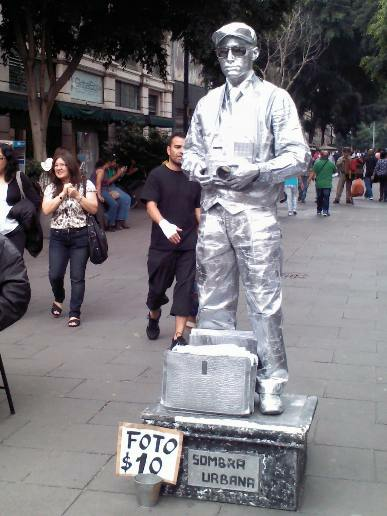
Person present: Yes